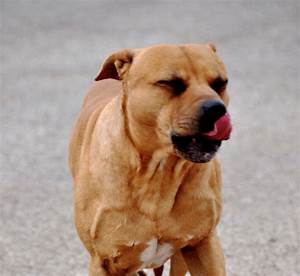
Label: cane